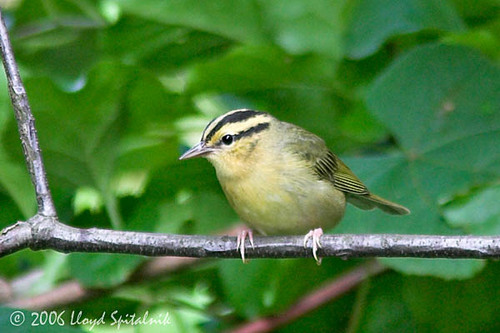
a small mostly yellow bird, with black stripes on its head and wings.
this bird is yellow with black on its head and has a very short beak.
this light yellow bird has a black stripe on the eye, and two black stripes on top of its head with a white stripe in between them.
this is a small yellow bird with black stripes and a pointed beak.
this bird has a small pointed bill and is mostly yellow with black stripes on the cheek and crown.
this bird has wings that are black and has a yellow belly
this bird has a long and flat beak.
this bird has wings that are yellow and has a striped crownthe bird has a striped crown, small bill and round yellow belly.
a small bird with a yellow belly and black eyebrow.
Species: Worm Eating Warbler